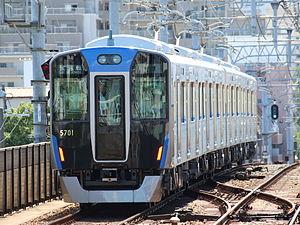
Hanshin Electric Railway Co., Ltd est une compagnie ferroviaire privée japonaise du groupe Hankyu Hanshin Holdings, Inc.. Elle relie les villes d'Ōsaka et Kōbe. Elle est également le propriétaire de l'équipe de baseball Hanshin Tigers.